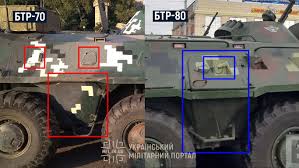
Label: BTR